Frank Johnson Goodnow

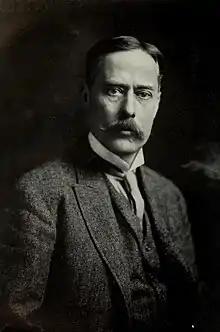
Frank Johnson Goodnow

Goodnow took up his teaching in October 1884 at Columbia, giving some instruction in History as well as in United States Administrative Law.